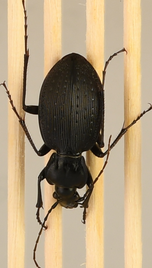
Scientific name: Carabus goryi
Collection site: Great Smoky Mountains National Park NEON (GRSM), plot GRSM_012